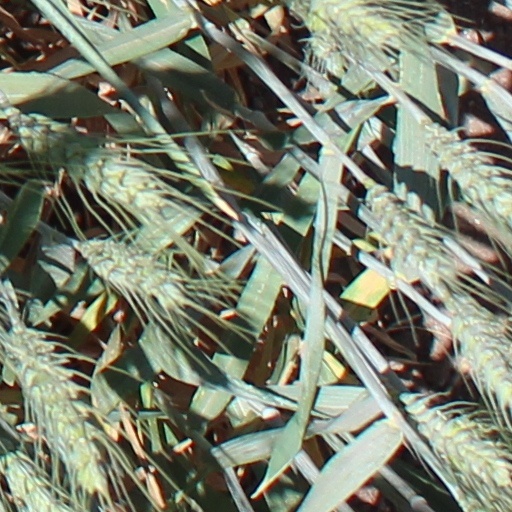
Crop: wheat